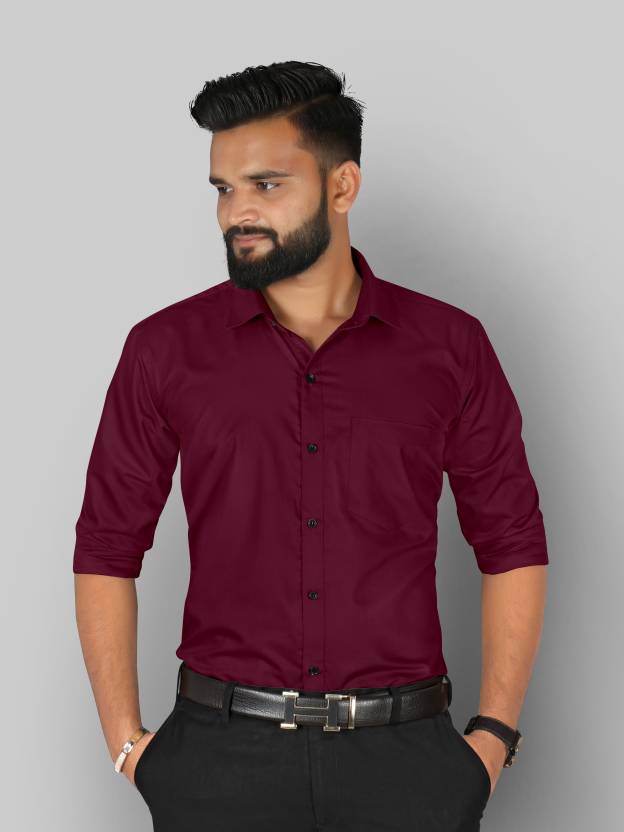
Product: Men Regular Fit Solid Spread Collar Formal Shirt
Price: ₹429
Colors: Red
Pattern: Solid
Description: Prime quality Full sleeves Plain Shirt direct from the manufacturer which gives you perfect fit, comfort feeling with handsome look. Wear it with some slacks to the office and throw on some jeans at night for drinks with the guys. The style you want and the feel you need all rolled into this shirt.
Other details: This shirts is one of the top selling product from premium quality shirts collection exclusively manufactured by FIBERMILL GROUP OF brand. Long lasting fabric and trendy colors make it evergreen for casual and formal usage. You can use it on jeans as well as it is appropriate as formal office wear. Acurate stitching by skilled workers gives it authentic classic look. You will love to wear it for multi purpose use as shirts boys men, shirt for men look, shirts for men stylish, casual shirt, shirts for men stylish look branded, cotton shirt for men.